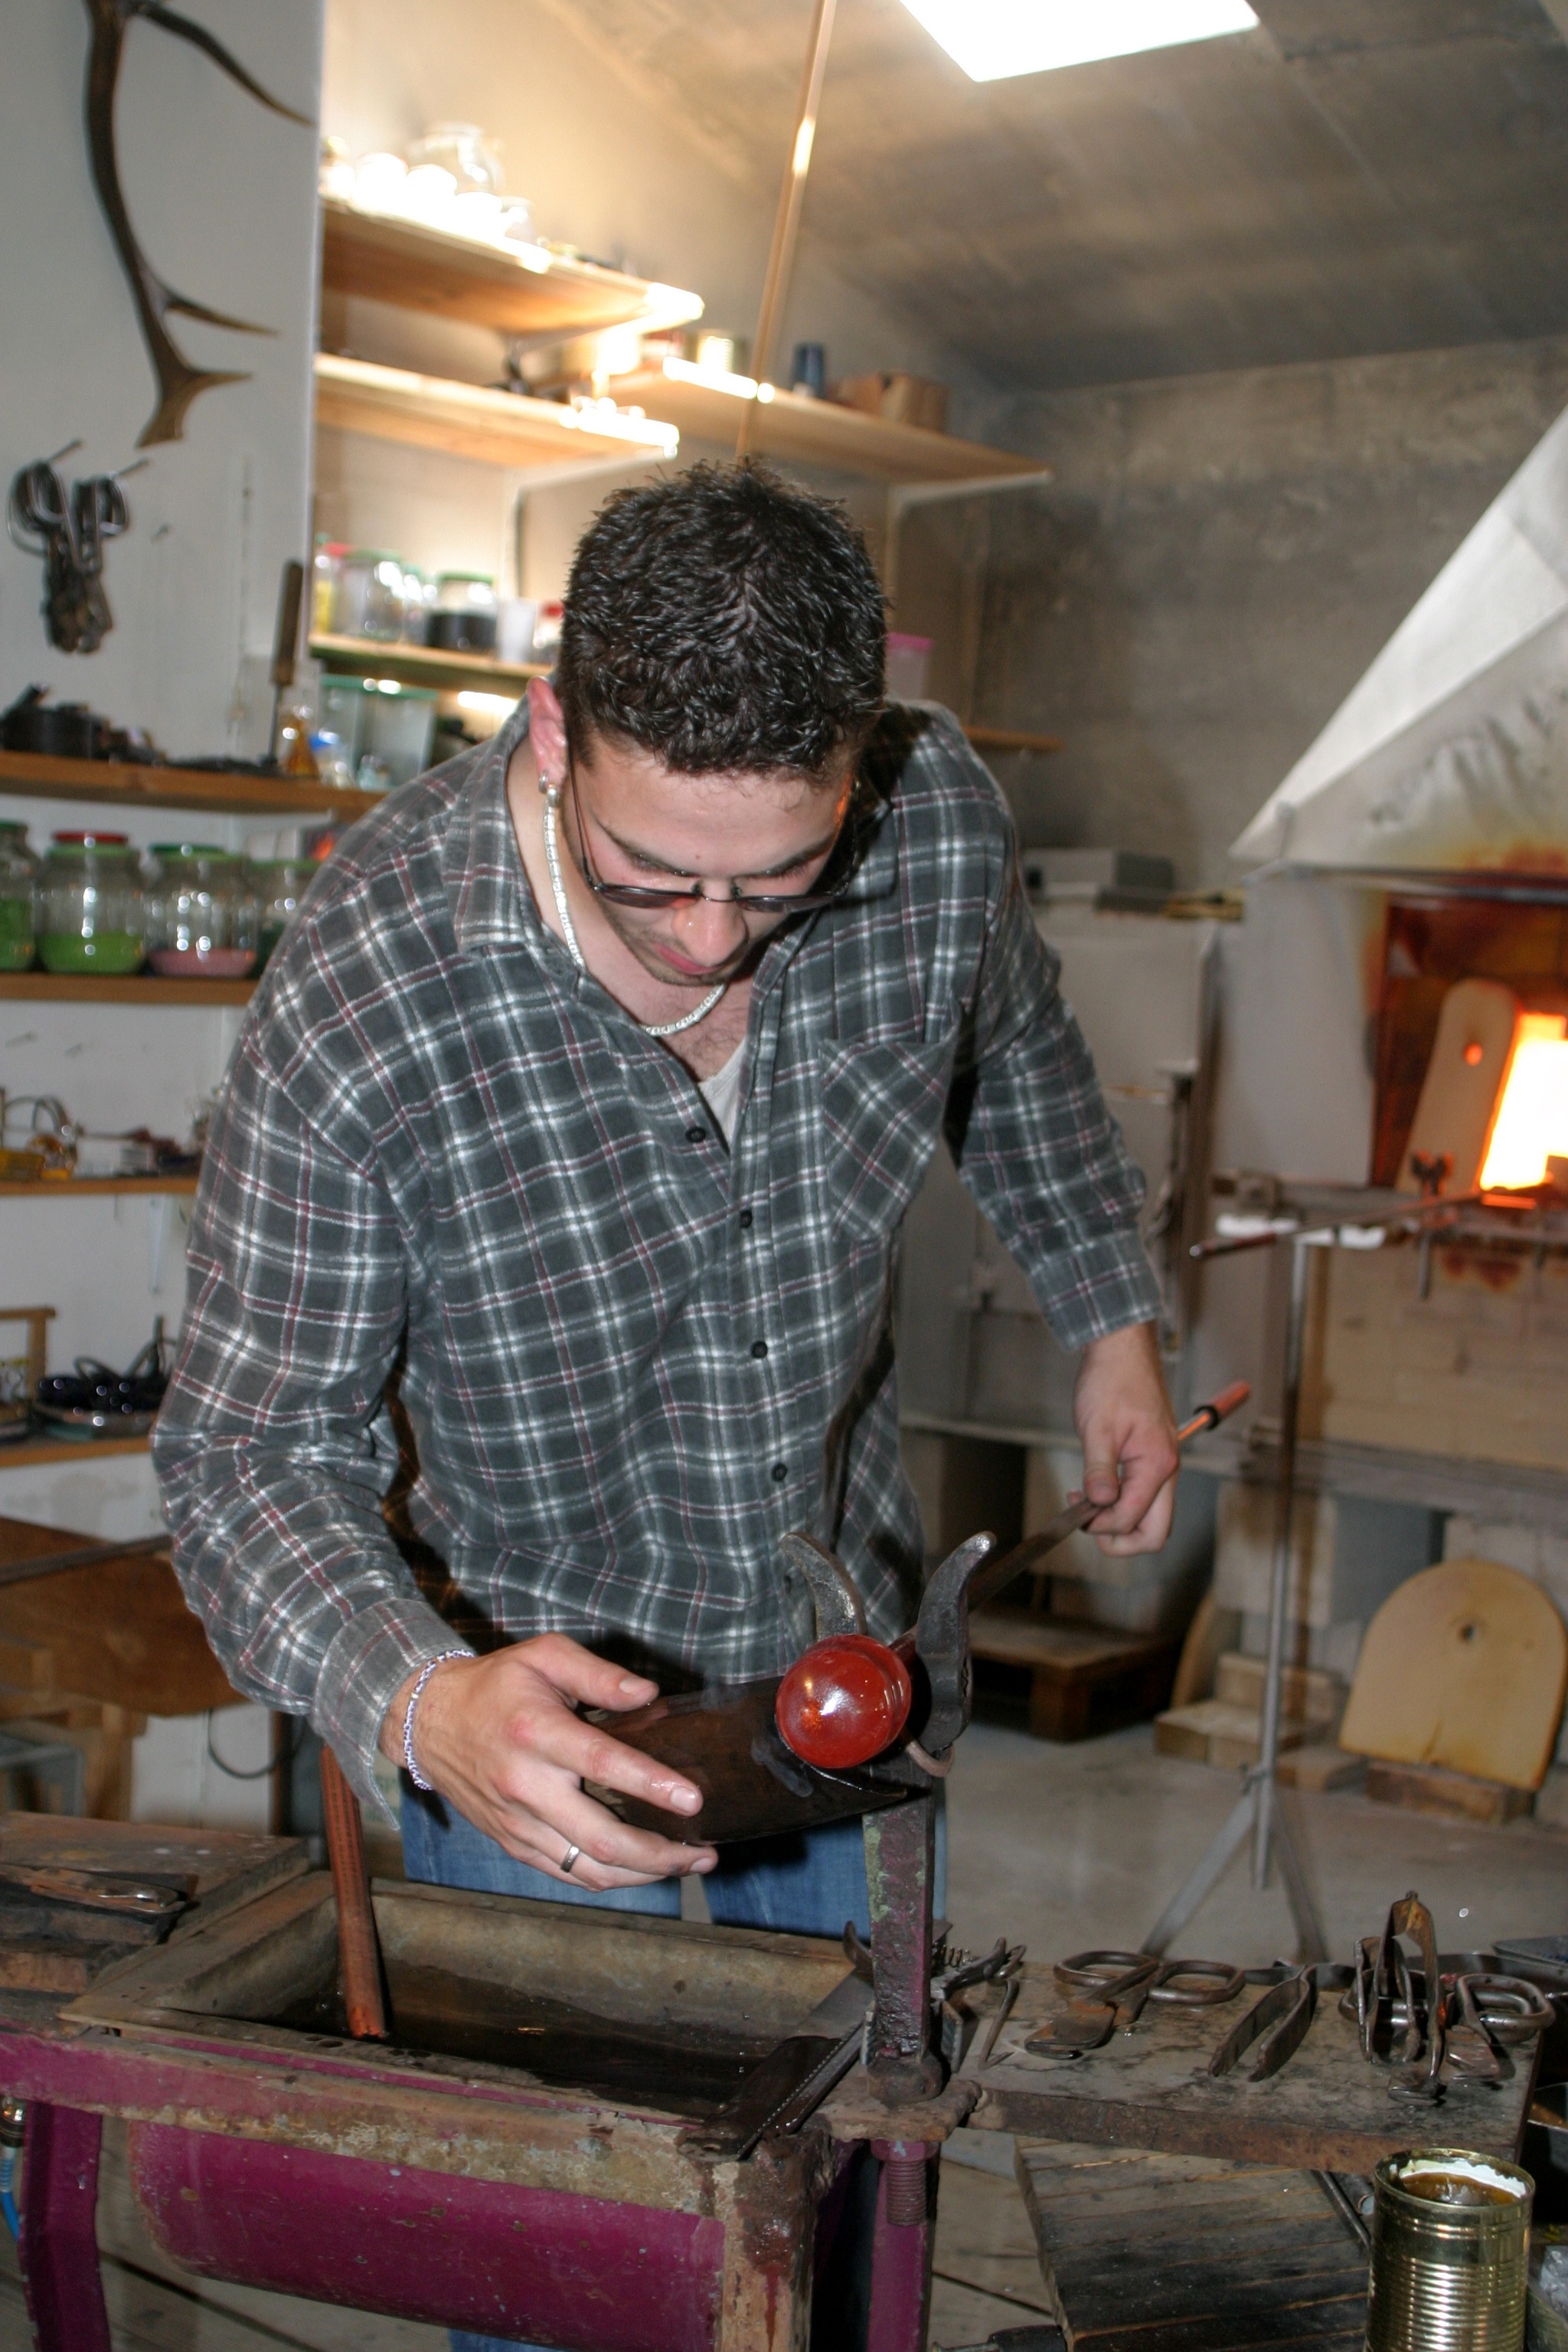
person, workshop, profession, craft, art, design, tradition, artists, bavarian forest, glass blower, niederbayern, glass artists, man made object